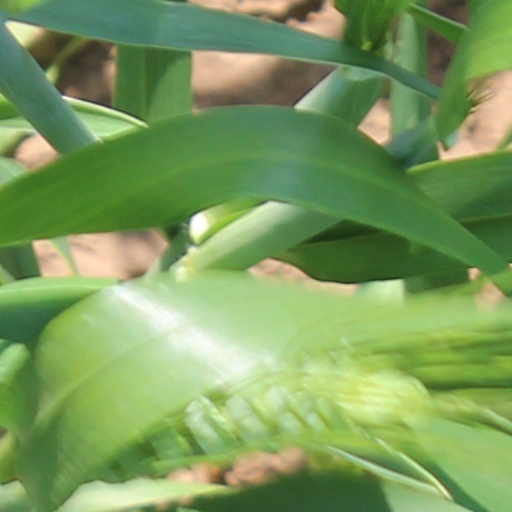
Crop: wheat